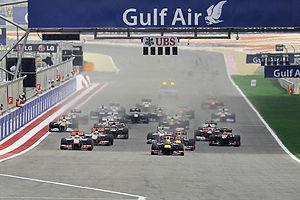
Le Grand Prix automobile de Bahreïn 2012, disputé le 22 avril 2012 sur le circuit international de Sakhir, est la 862ᵉ épreuve du championnat du monde de Formule 1 courue depuis 1950. Il s'agit de la huitième édition du Grand Prix de Bahreïn comptant pour le championnat du monde de Formule 1 et de la quatrième manche du championnat 2012.